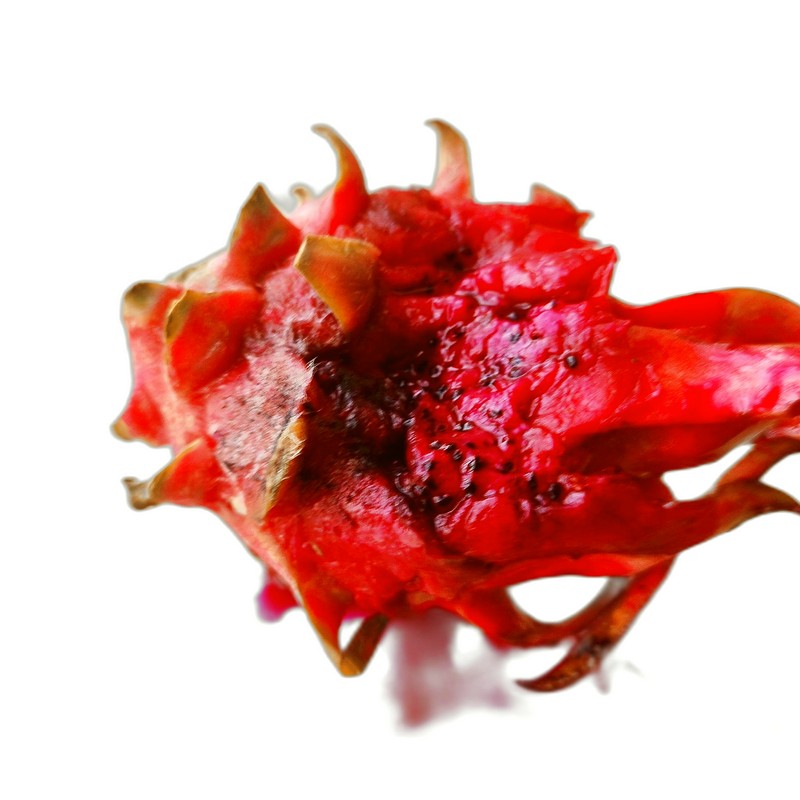
Label: Defect Dragon Fruit